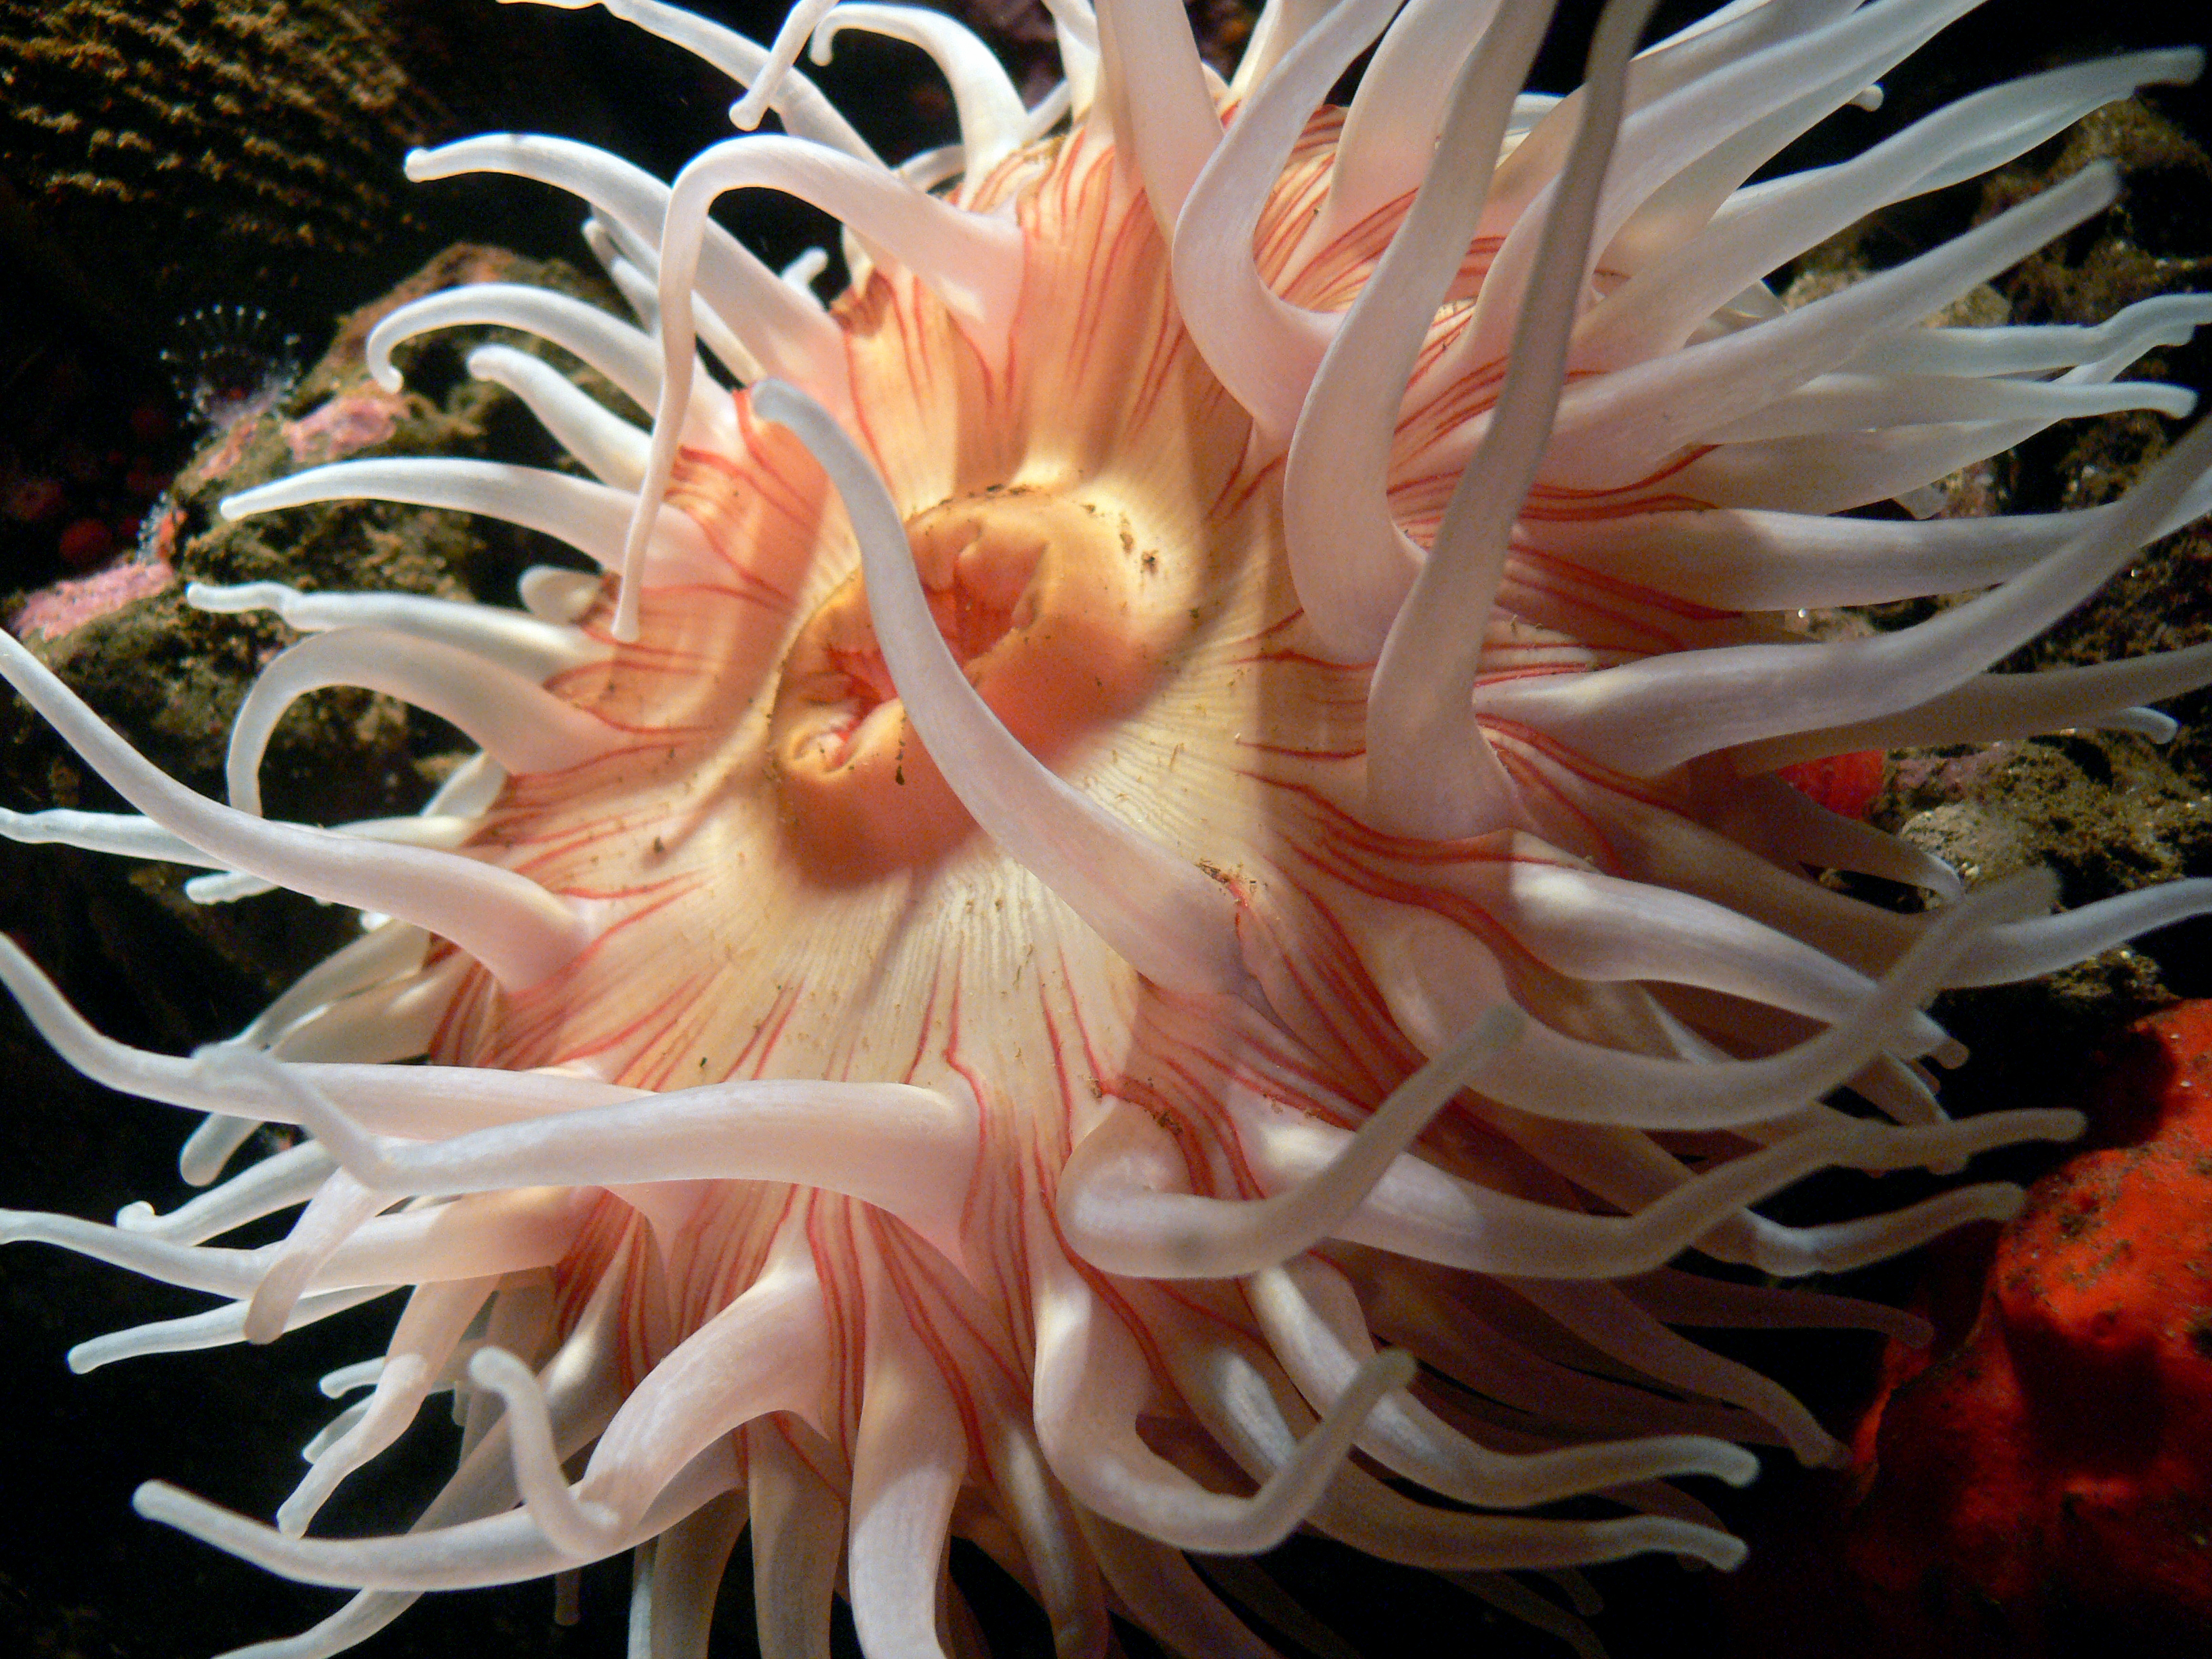
nature, flower, underwater, biology, jellyfish, fish, coral, invertebrate, aquarium, cnidaria, animals, crabs, marine, fishintanks, montereyaquarium, invertebrates, aquaticlife, anthozoa, anemones, anemone, plantsandanimals, appleanemone, fisheatinganemone, crustaceans, montereybayaquarium, californiawildlife, sea anemone, marine biology, marine invertebrates, pomacentridae